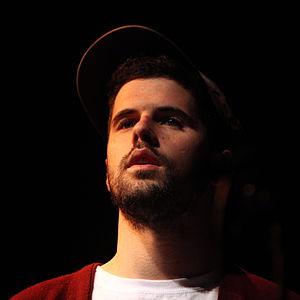
Nick Mulvey né le 4 novembre 1984 à Cambridge est un auteur-compositeur-interprète folk britannique. En 2005, il co-fonde le groupe de jazz londonien Portico Quartet. Il y joue du Hang jusqu’en 2011, année à laquelle il quitte le projet pour se lancer dans une carrière solo. En 2012, il sort son premier EP, The Trellis, suivi en 2013 de Fever To The Form. En 2014, la sortie de son premier album First Mind lui vaut une nomination au Mercury Music Prize.